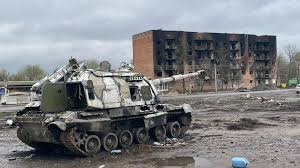
Label: 2S19_MSTA